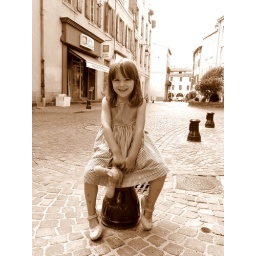
Happy little girl in a street